Soyama Sachihiko

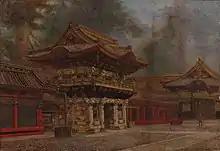
Yōmeimon at Nikkō (1890)(Tokyo National Museum)

was a Japanese painter of the "yōga" (or Western-style) movement in the Meiji era. The characters of his given name may also be read Yukihiko; later he was known as .